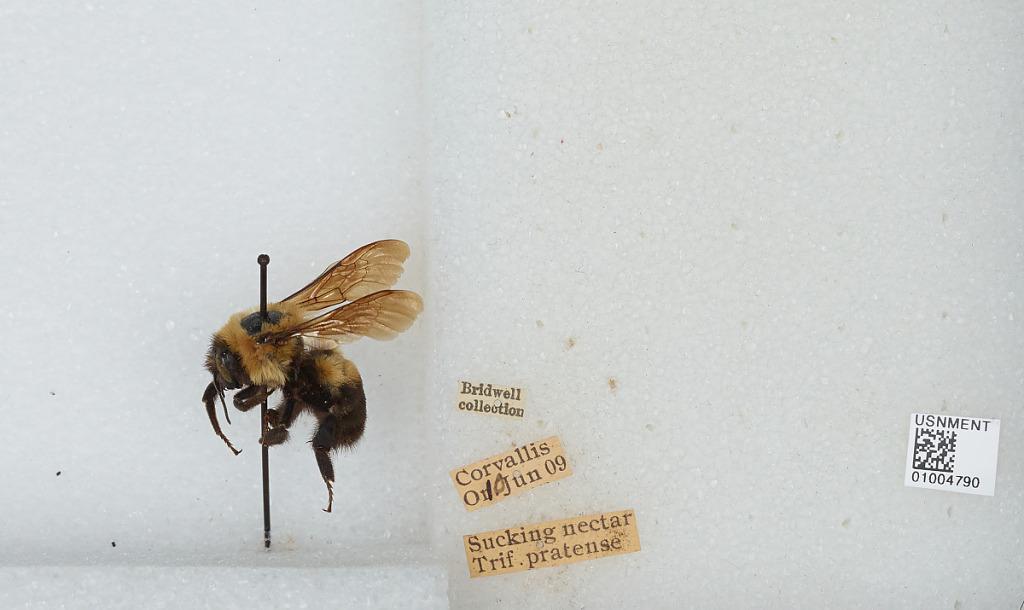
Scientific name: Bombus (Separatobombus) griseocollis (De Geer)
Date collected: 1909-6-10
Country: United States
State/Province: Oregon
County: Benton
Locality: Corvallis
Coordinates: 44.5667, -123.283